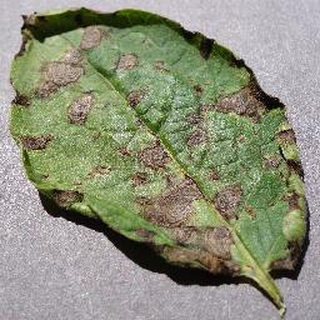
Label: potato_early_blight